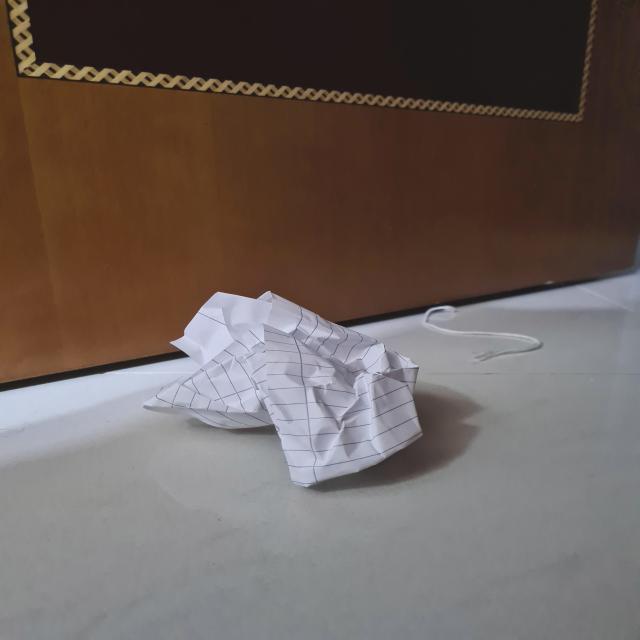
Label: tissues